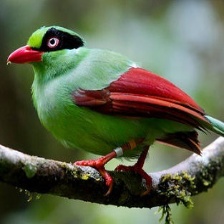
Species: GREEN MAGPIE
Scientific name: CISSA CHINENSIS
ImageNet parent category: magpie